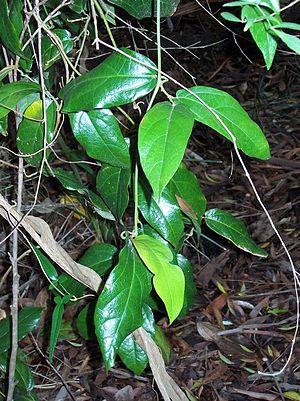
Pararistolochia praevenosa est une liane australienne de la famille des aristoloches. Elle pousse dans les forêts subtropicales des régions côtières au nord de Wollongbar, à l'extrême Nord-Est de la Nouvelle-Galles du Sud et les zones adjacentes du sud-est du Queensland. On le trouve au nord jusqu'au fleuve Mary. Il pousse également dans les régions tropicales du nord-est du Queensland, où il sert de nourriture au papillon Ornithoptera euphorion.